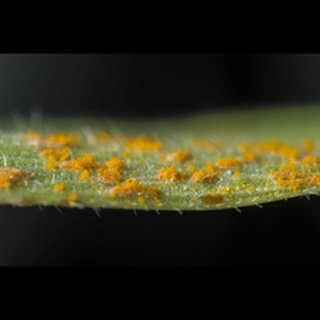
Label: wheat_brown_rust